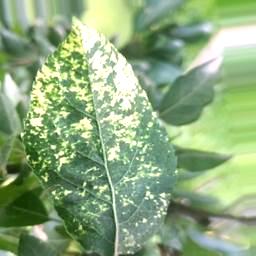
Label: Apple_Mosaic